Thierry, Prince de Hénin

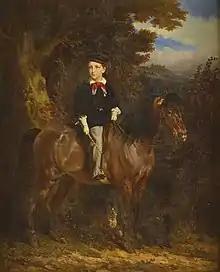
Portrait of Thierry as a child with his horse, by François Hippolyte Lalaisse.

Thierry-Arno-Baudoin-Philippe was born into the House of Hénin on 5 August 1853 in The Hague in the Netherlands. A hereditary prince of the Holy Roman Empire, he was a son of Simon-Gérard d'Alsace de Hénin-Liétard (1832–1891) and Baroness Angélique van Brienen de Groote Lindt (1833–1921). His younger brother was Philippe-Charles de Hénin-Liétard (who married Hélène-Marie-Éléonore van Brienen de Groote Lindt).